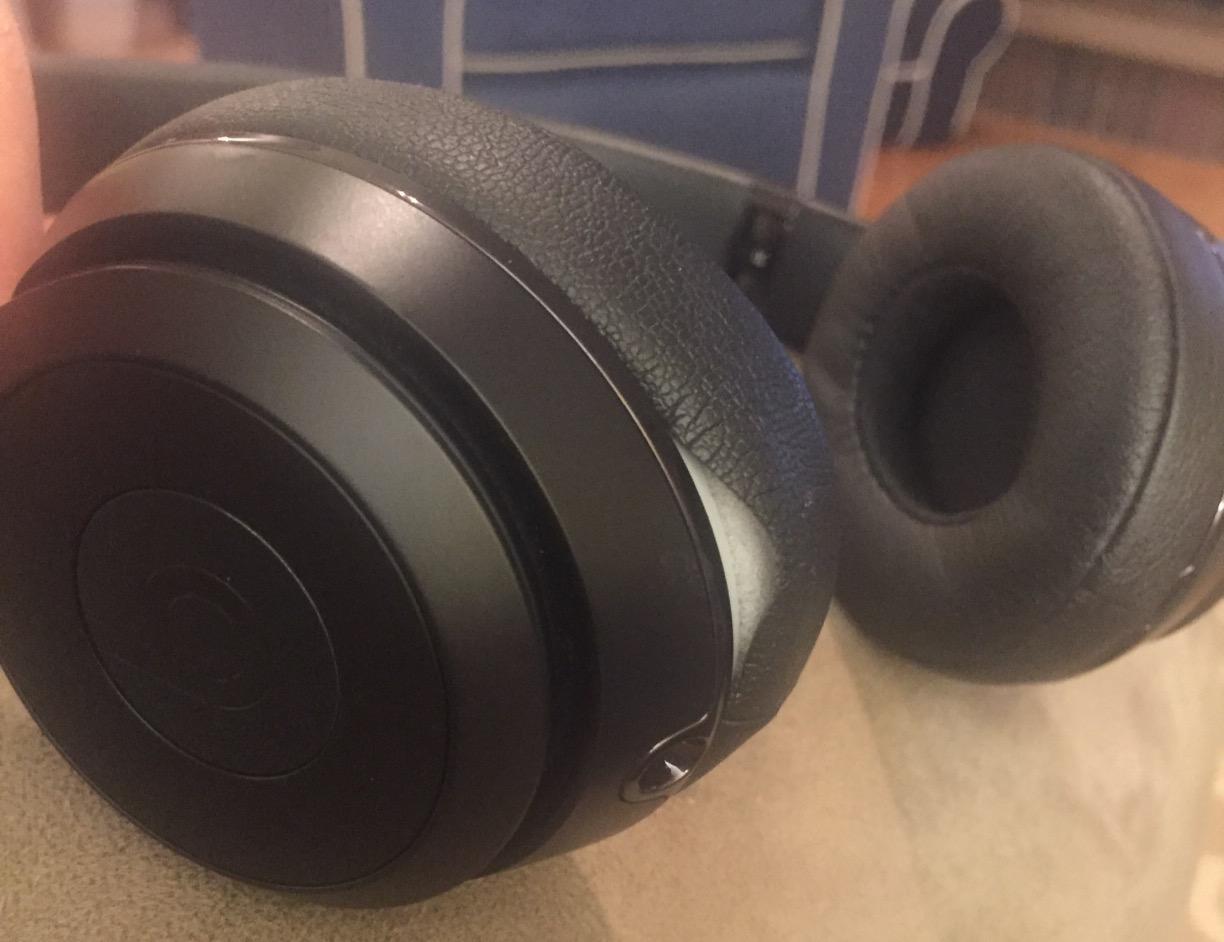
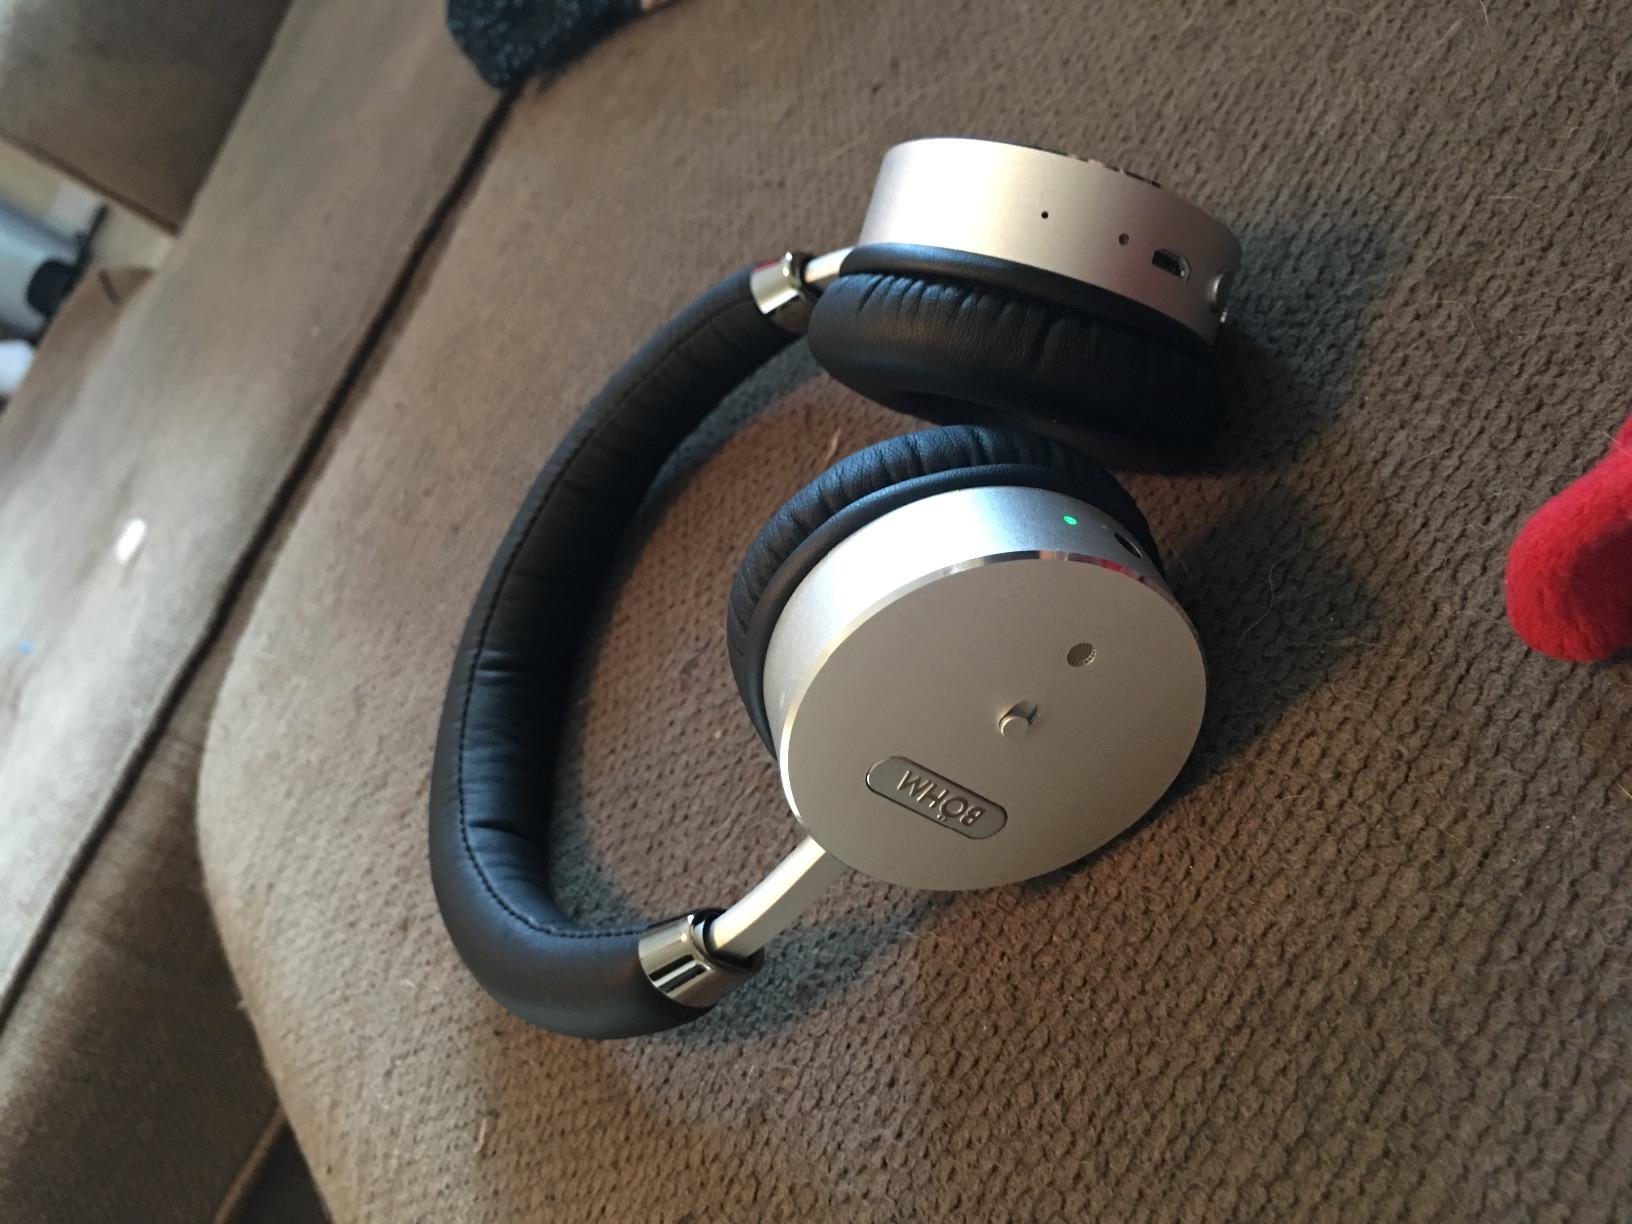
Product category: headphones
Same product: no